Answer in natural language. Considering the relative positions, where is blue modern tv stand with respect to black circular chair with four legs? Choose between the following options: left or right
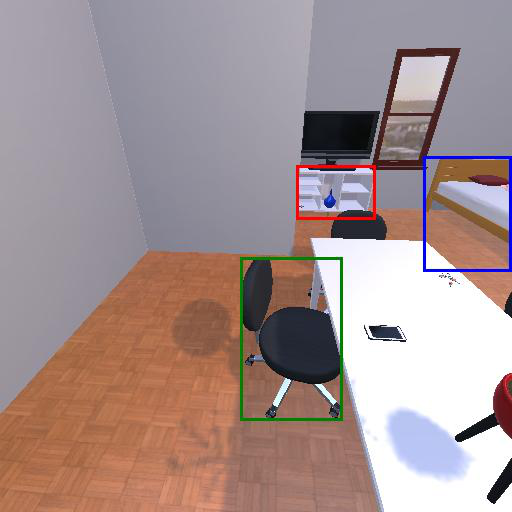
<answer>right</answer>